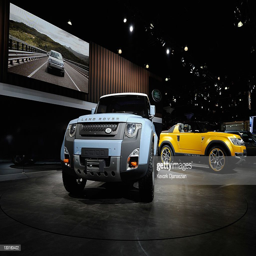
concept cars make their debut at show .